Sarai Amanat Khan

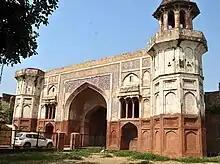
One of the monumental gateways

The center of the eastern and western sides features monumental gateways. The facade of each gateway measures 19.8 meters in length, and is flanked on either side by an octagonal bastion, with a side of 1.8 meters, topped with a "chhatri". Each gateway has an entrance arch in the middle, with a span of 6.6 meters. This arch leads to a passage, with a deep veranda on each side, leading to a room. A staircase in either side of the gateway leads to the first floor, which has two rooms on each side. Once again, two staircases provide access to the roof. All the rooms of the gateways have vaulted ceilings.